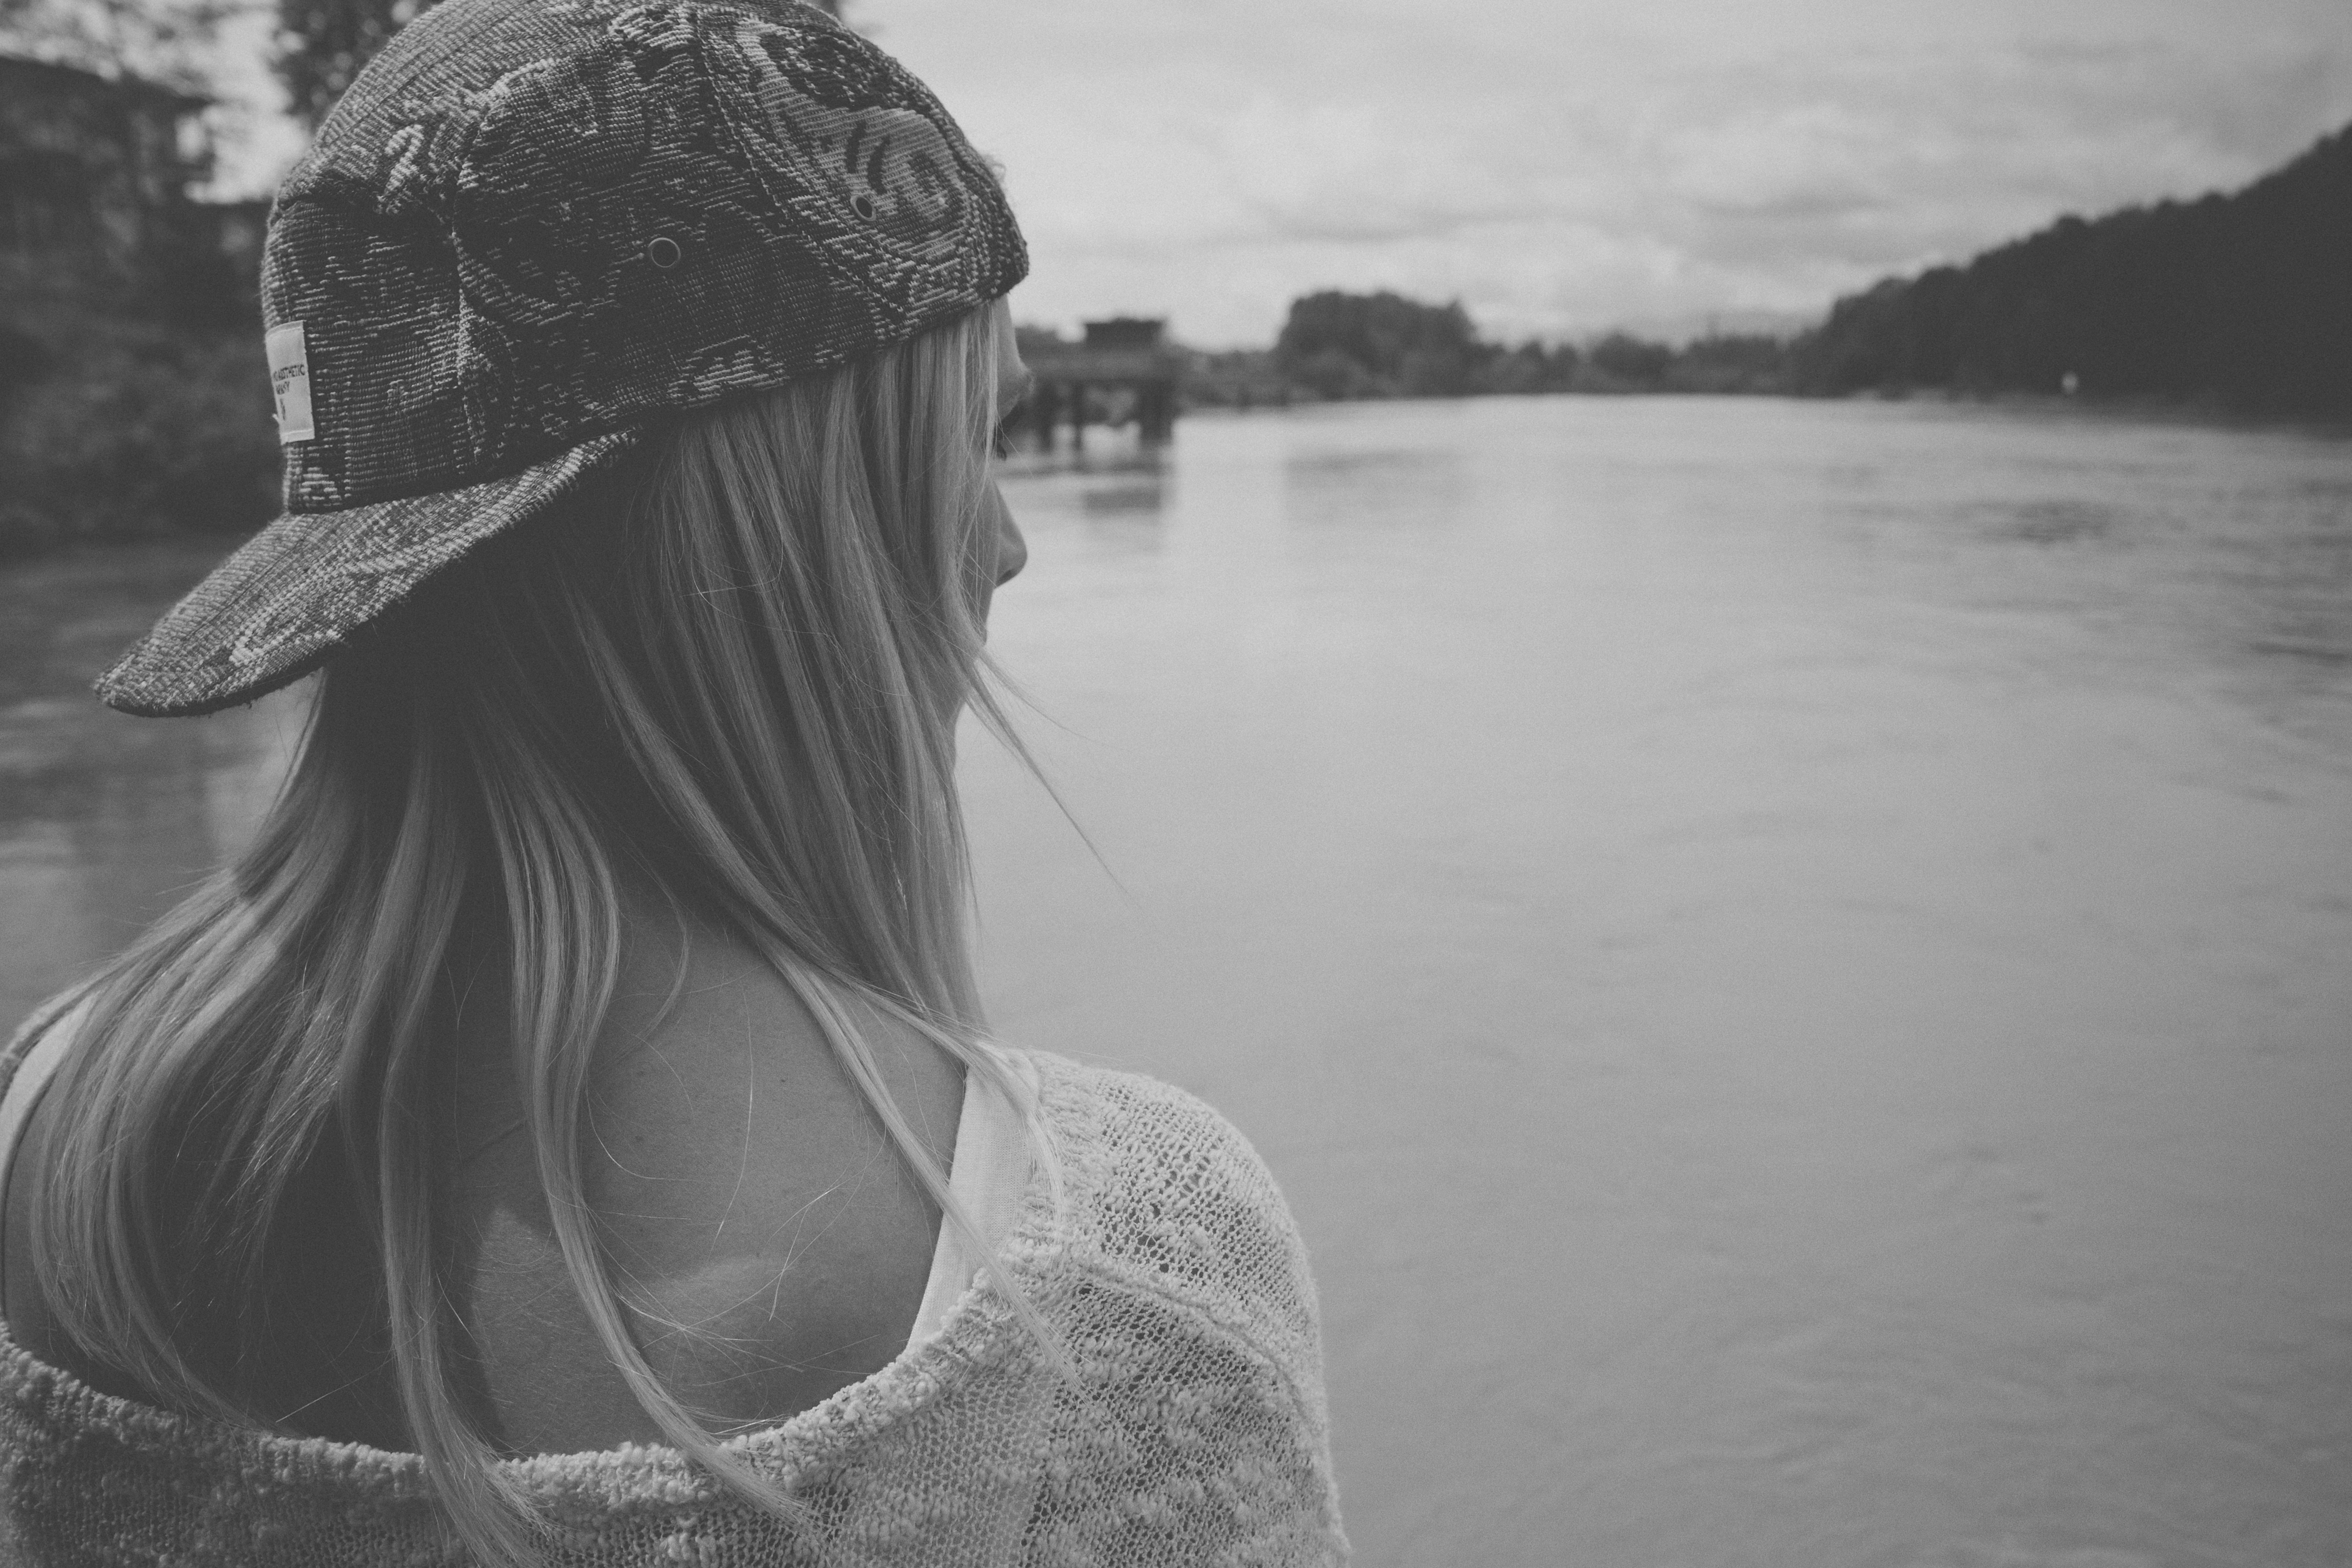
black and white, girl, woman, photography, lake, view, black, monochrome, cap, monochrome photography